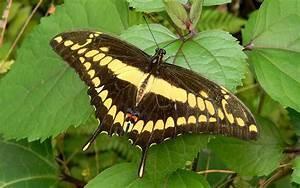
butterfly